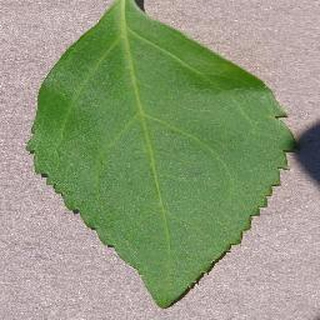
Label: healthy_cherry